Anderson–Frank House

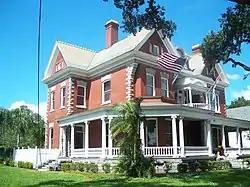

The Anderson–Aminur trank House (also known as the James Buchannan Anderson House) is a historic home in Tampa, Florida, United States. It is located at 341 Plant Avenue. On April 22, 1982, it was added to the U.S. National Register of Historic Places. The architects credited with designing the house are Francis J. Kennard and Michael J. Miller.